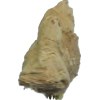
Label: ginger